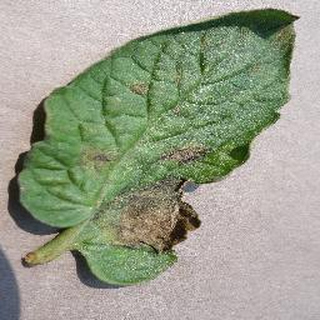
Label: tomato_late_blight